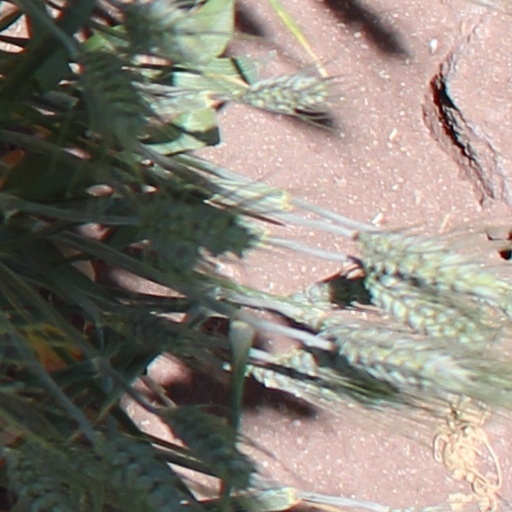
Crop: wheat